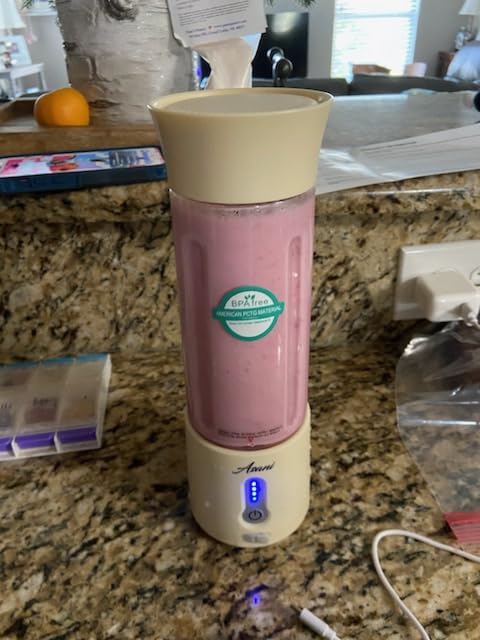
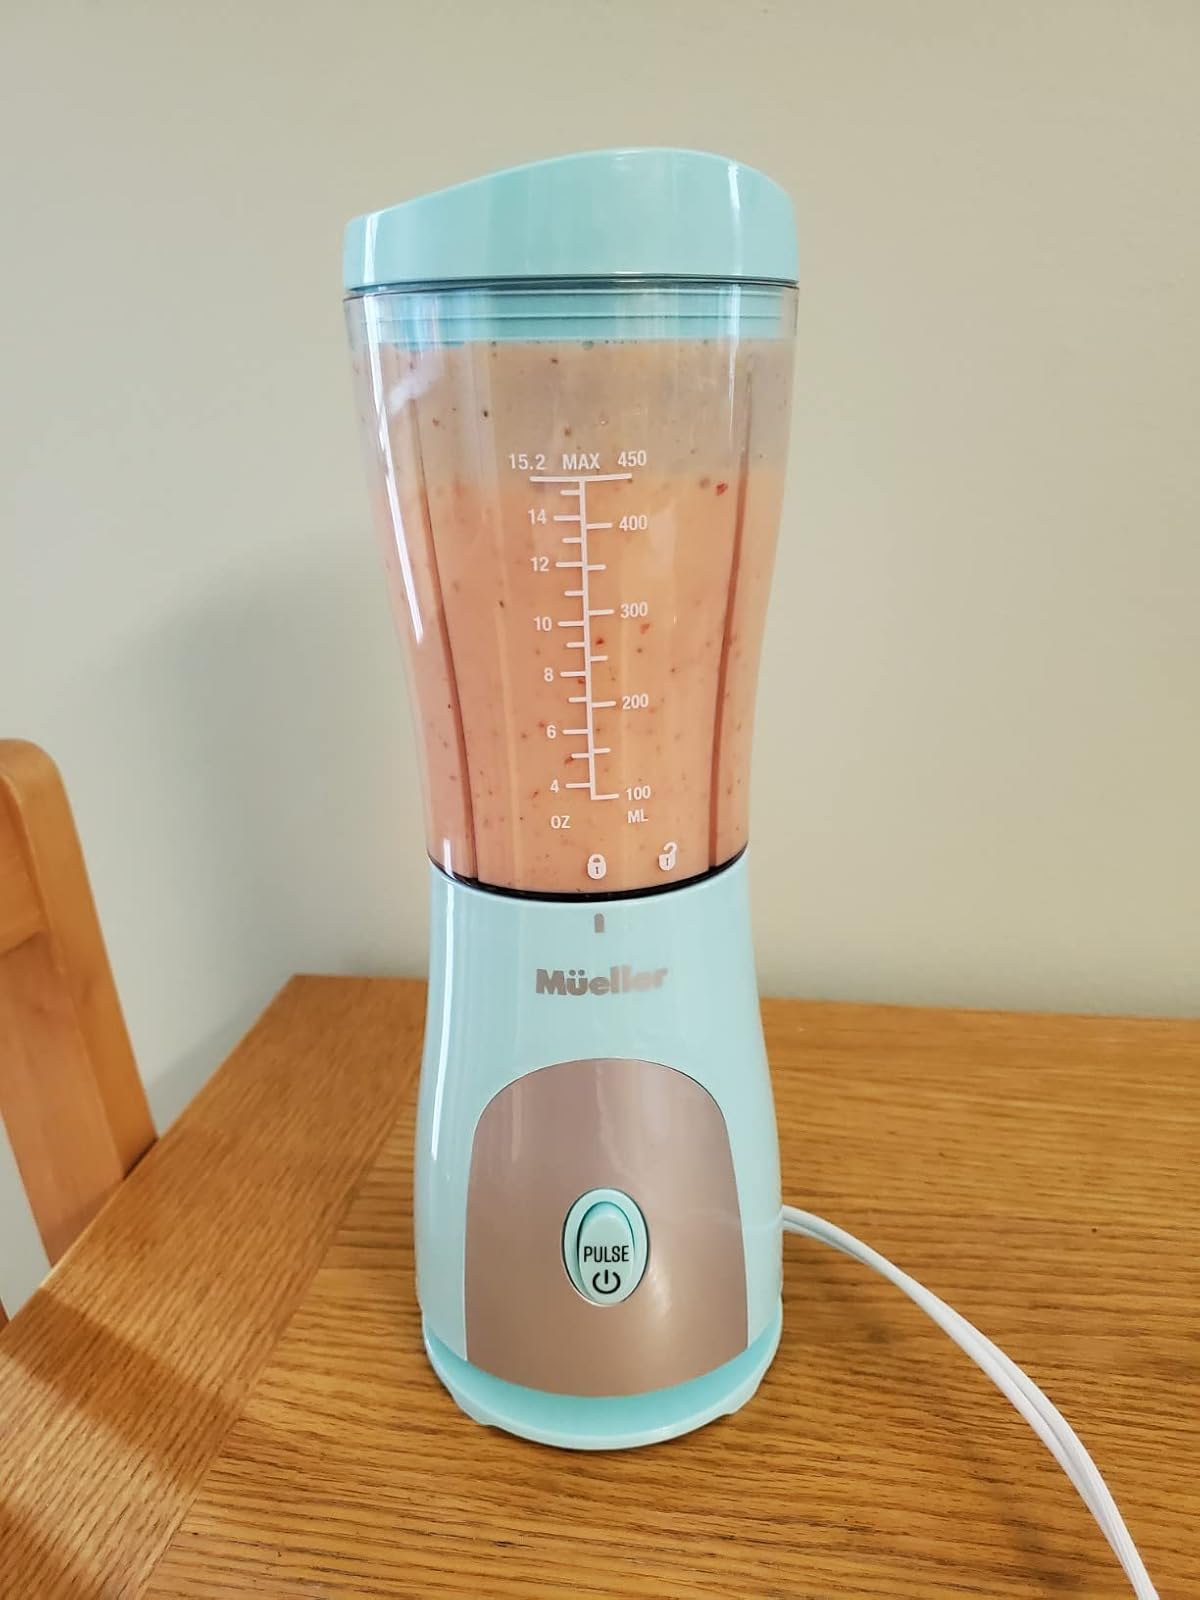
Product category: items_blender
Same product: no